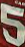
Number: 5